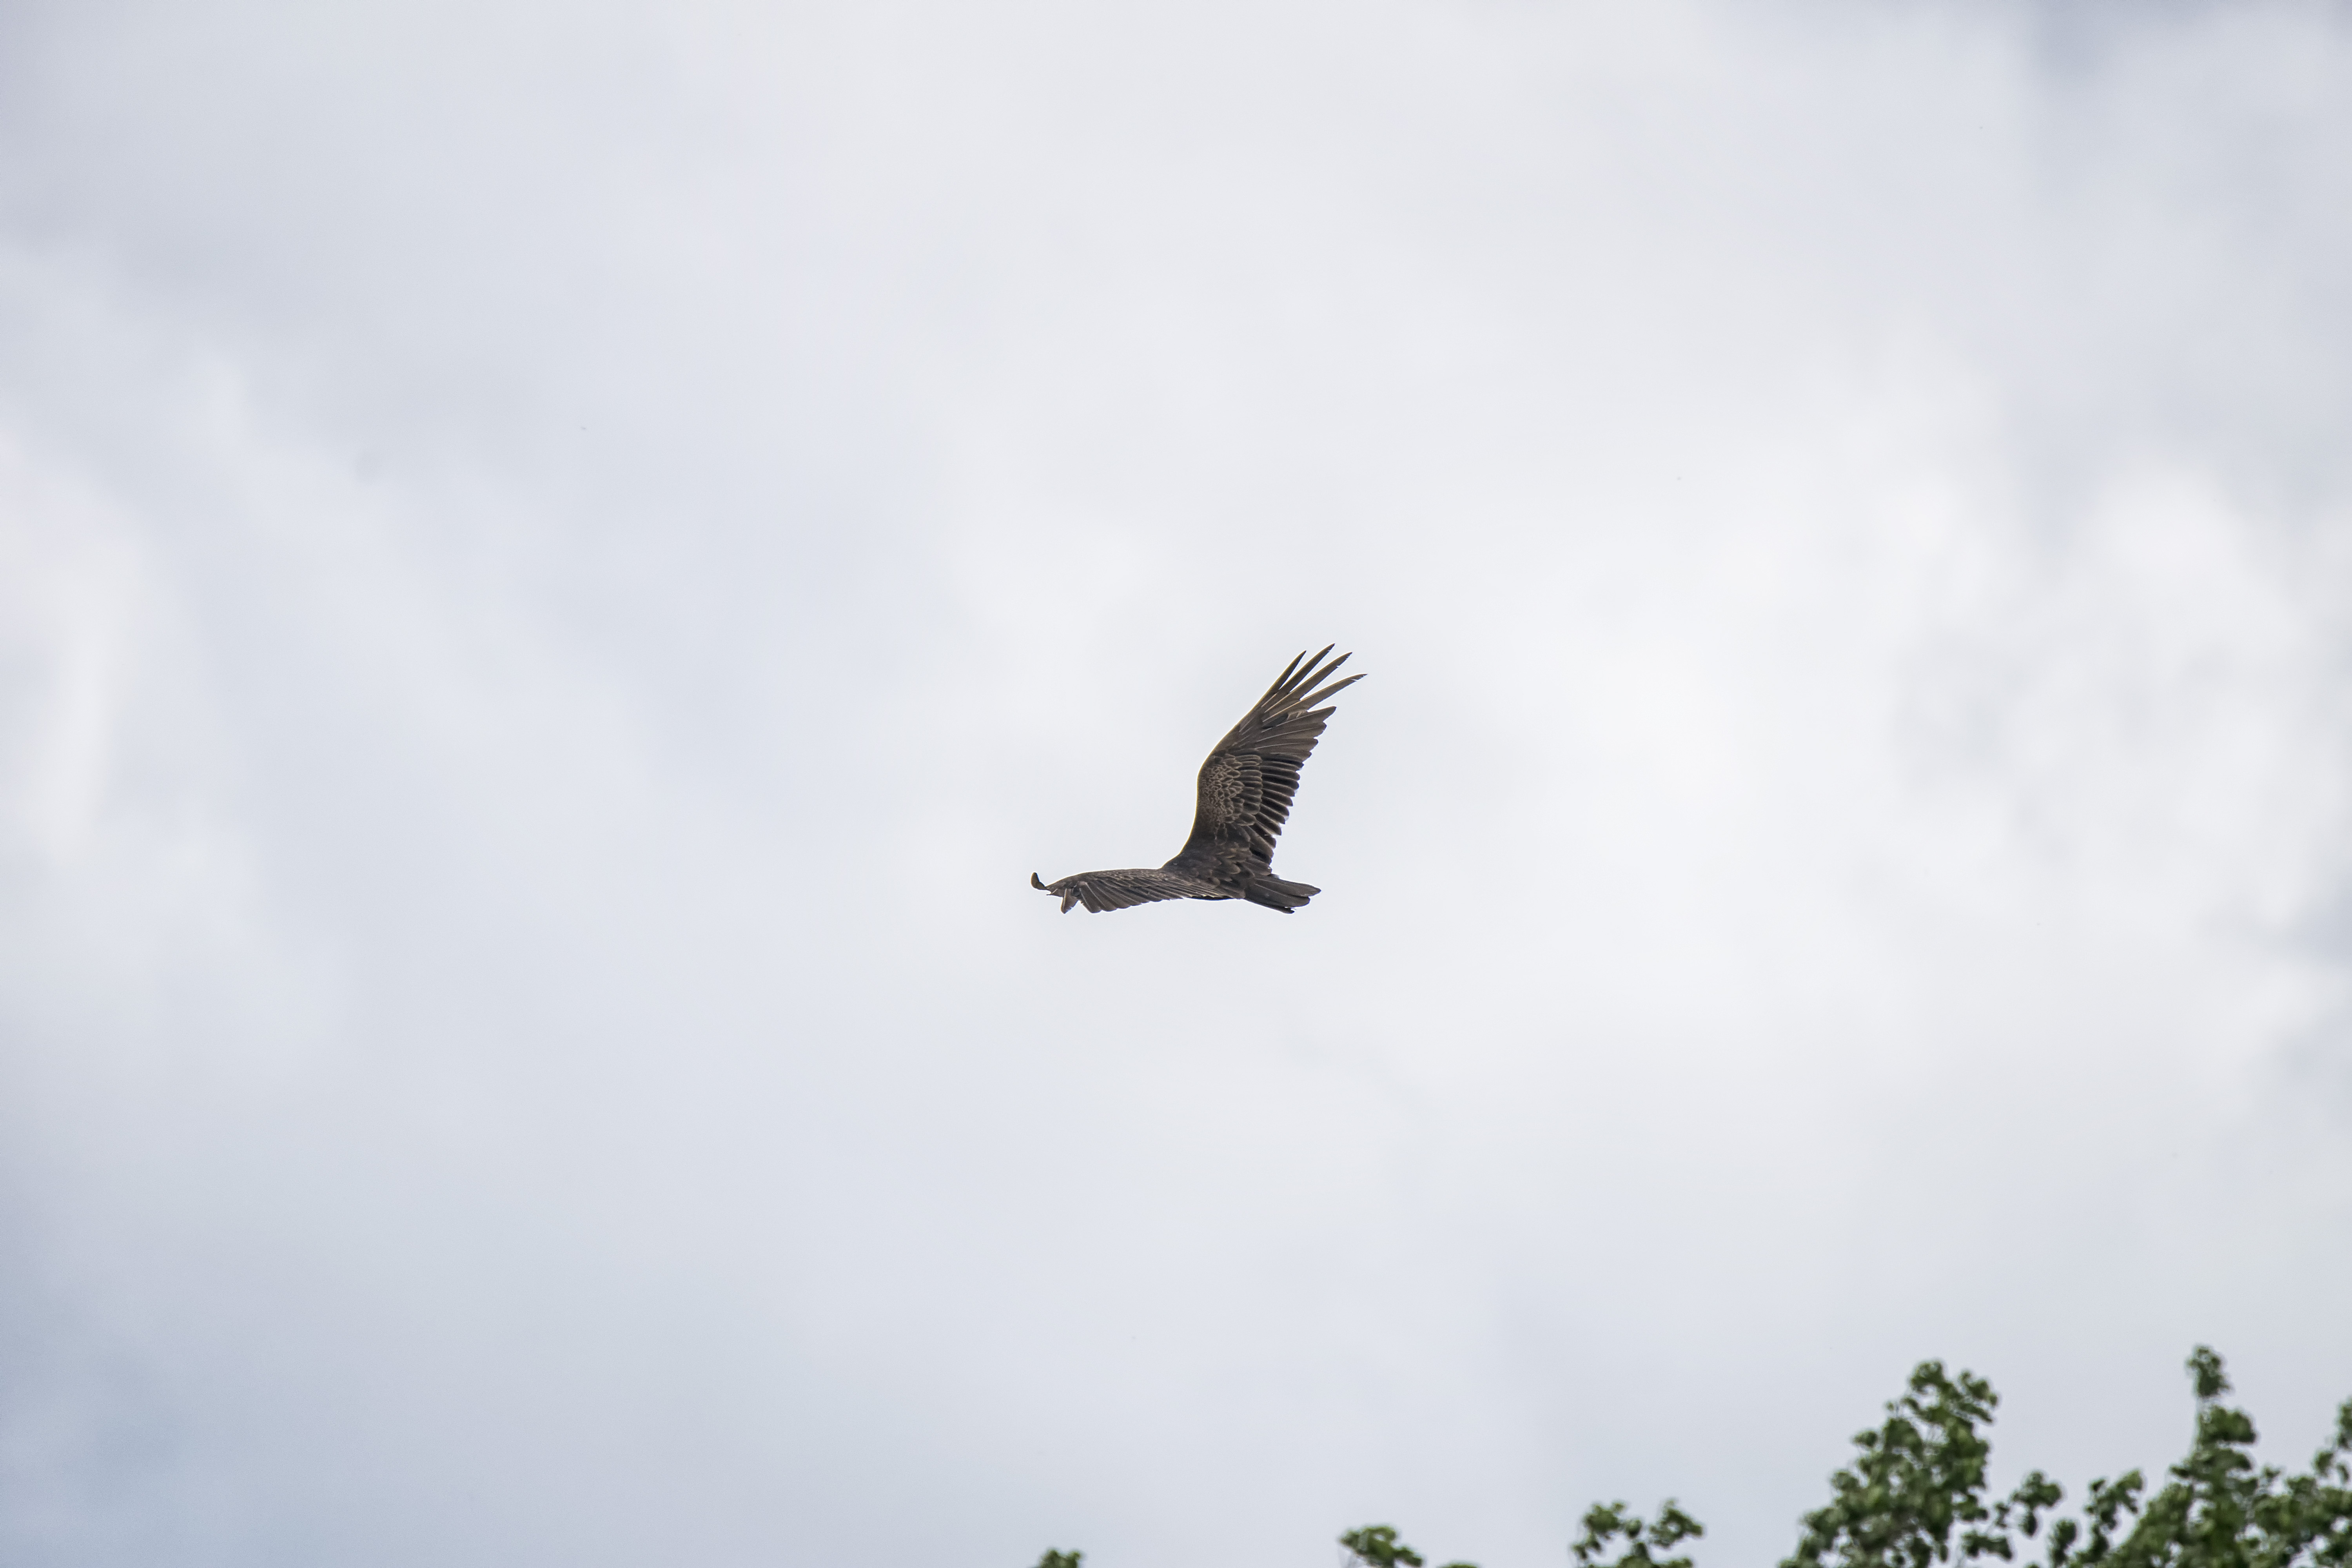
bird, wing, sky, flight, eagle, bird of prey, canada, turkey, a, vertebrate, rouge, tte, quebec, vulture, sherbrooke, oiseau, urubu, atmosphere of earth